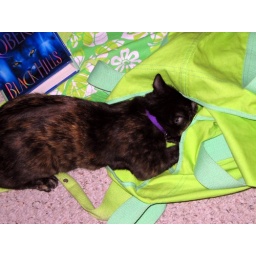
She likes playing in my book bag, whether there are books in it or not!